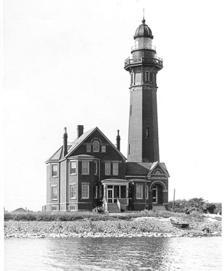
Building: Braddock Point Light
Country: United States of America
Year built: 1896
Lighthouse Braddock Point Light Location Bogus Point on Lake Ontario Coordinates 43°20′28″N 77°45′45″W / 43.34111°N 77.76250°W / 43.34111; -77.76250 Tower Constructed 1896 Construction Brick Automated 1954 Height 50 feet (15 m) (Original height 97 feet (30 m)) Shape Octagonal w/ Faux Lantern Markings Red Light First lit 1896 Deactivated 1954 Focal height 55 feet (17 m) Lens Third and half order fresnel lens Range 15 nautical miles (28 km; 17 mi) Characteristic Iso W 6s - Isophase White light 6s Braddock Point Light was a lighthouse just west of Braddock Bay at Bogus Point on Lake Ontario in New York . History The lighthouse was established and lit in 1896 and was deactivated in 1954. The lighthouse was constructed out of red brick, with an octagonal tower. The lantern portion of the tower was removed from an 1870s lighthouse in Cleveland, Ohio and moved to Braddock in 1895. The original lens, installed in 1896, was a third-and-half-order Fresnel lens . The upper two-thirds of the tower was removed by the Coast Guard in 1954 due to structural damage. The Coast Guard reactivated the light on February 28, 1999. The lighthouse is now privately owned and has opened as a bed and breakfast . The lighthouse was put up for sale in November 2014 by owners Donald and Nandy Town. References